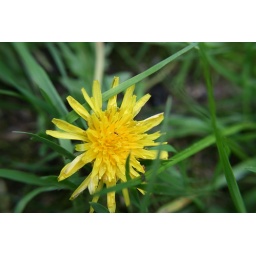
small flower hiding in grass